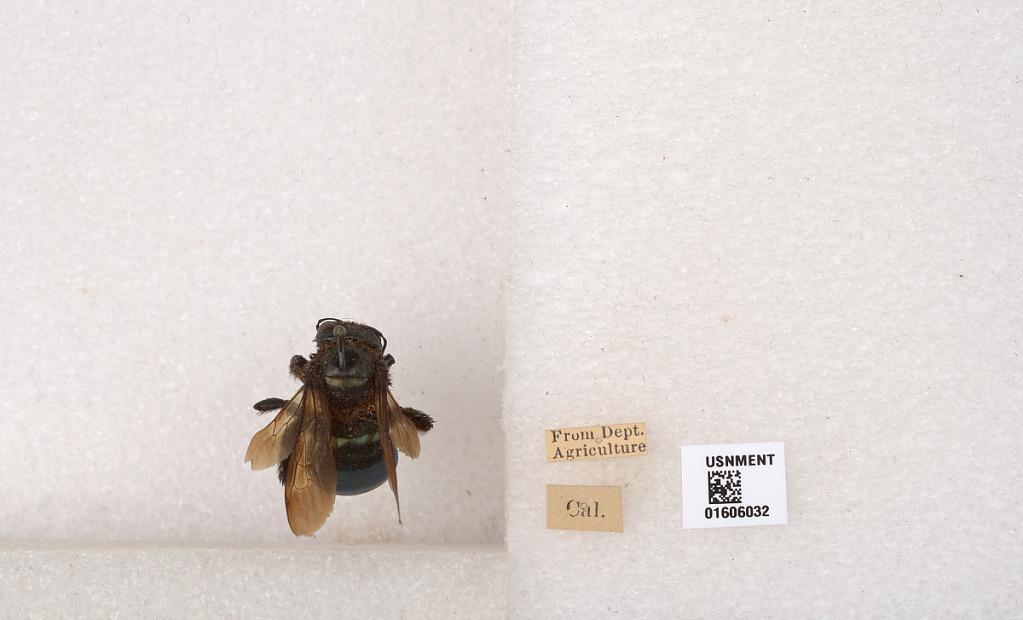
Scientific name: Xylocopa (Xylocopoides) californica californica Cresson
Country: United States
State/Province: California
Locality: Department of Agriculture